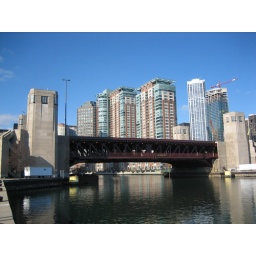
Lake Shore Drive bridge over the Chicago river